Ron's Gone Wrong

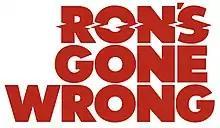
The film's title logo

After founding Locksmith Animation, Sarah Smith wanted to create a film that observed the impact of the internet on children's relationships and self-esteem, which she realised could be made into a film after watching "Her" (2013), commenting "we have to make that film for kids, to [help] them evaluate those experiences". Smith approached Peter Baynham with one paragraph of story where a robot learns through imitation, Smith said that Baynham asked "what if it was an idiot and it was annoying?" Despite creating a British animated film, a creative decision was made to set it in a United States suburb. Locksmith co-founder Julie Lockhart explained, "From a design perspective, the fact that all the big tech companies are in California made it feel that’s where it should be. We're also making films for a global audience that may not specifically be about British culture."